Ruggero J. Aldisert

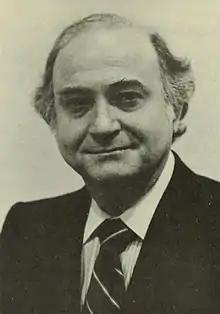
Aldisert in 1972

Ruggero John Aldisert (November 10, 1919 – December 28, 2014) was a United States circuit judge of the United States Court of Appeals for the Third Circuit.